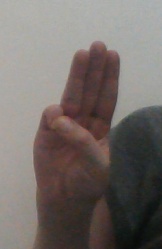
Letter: thaa